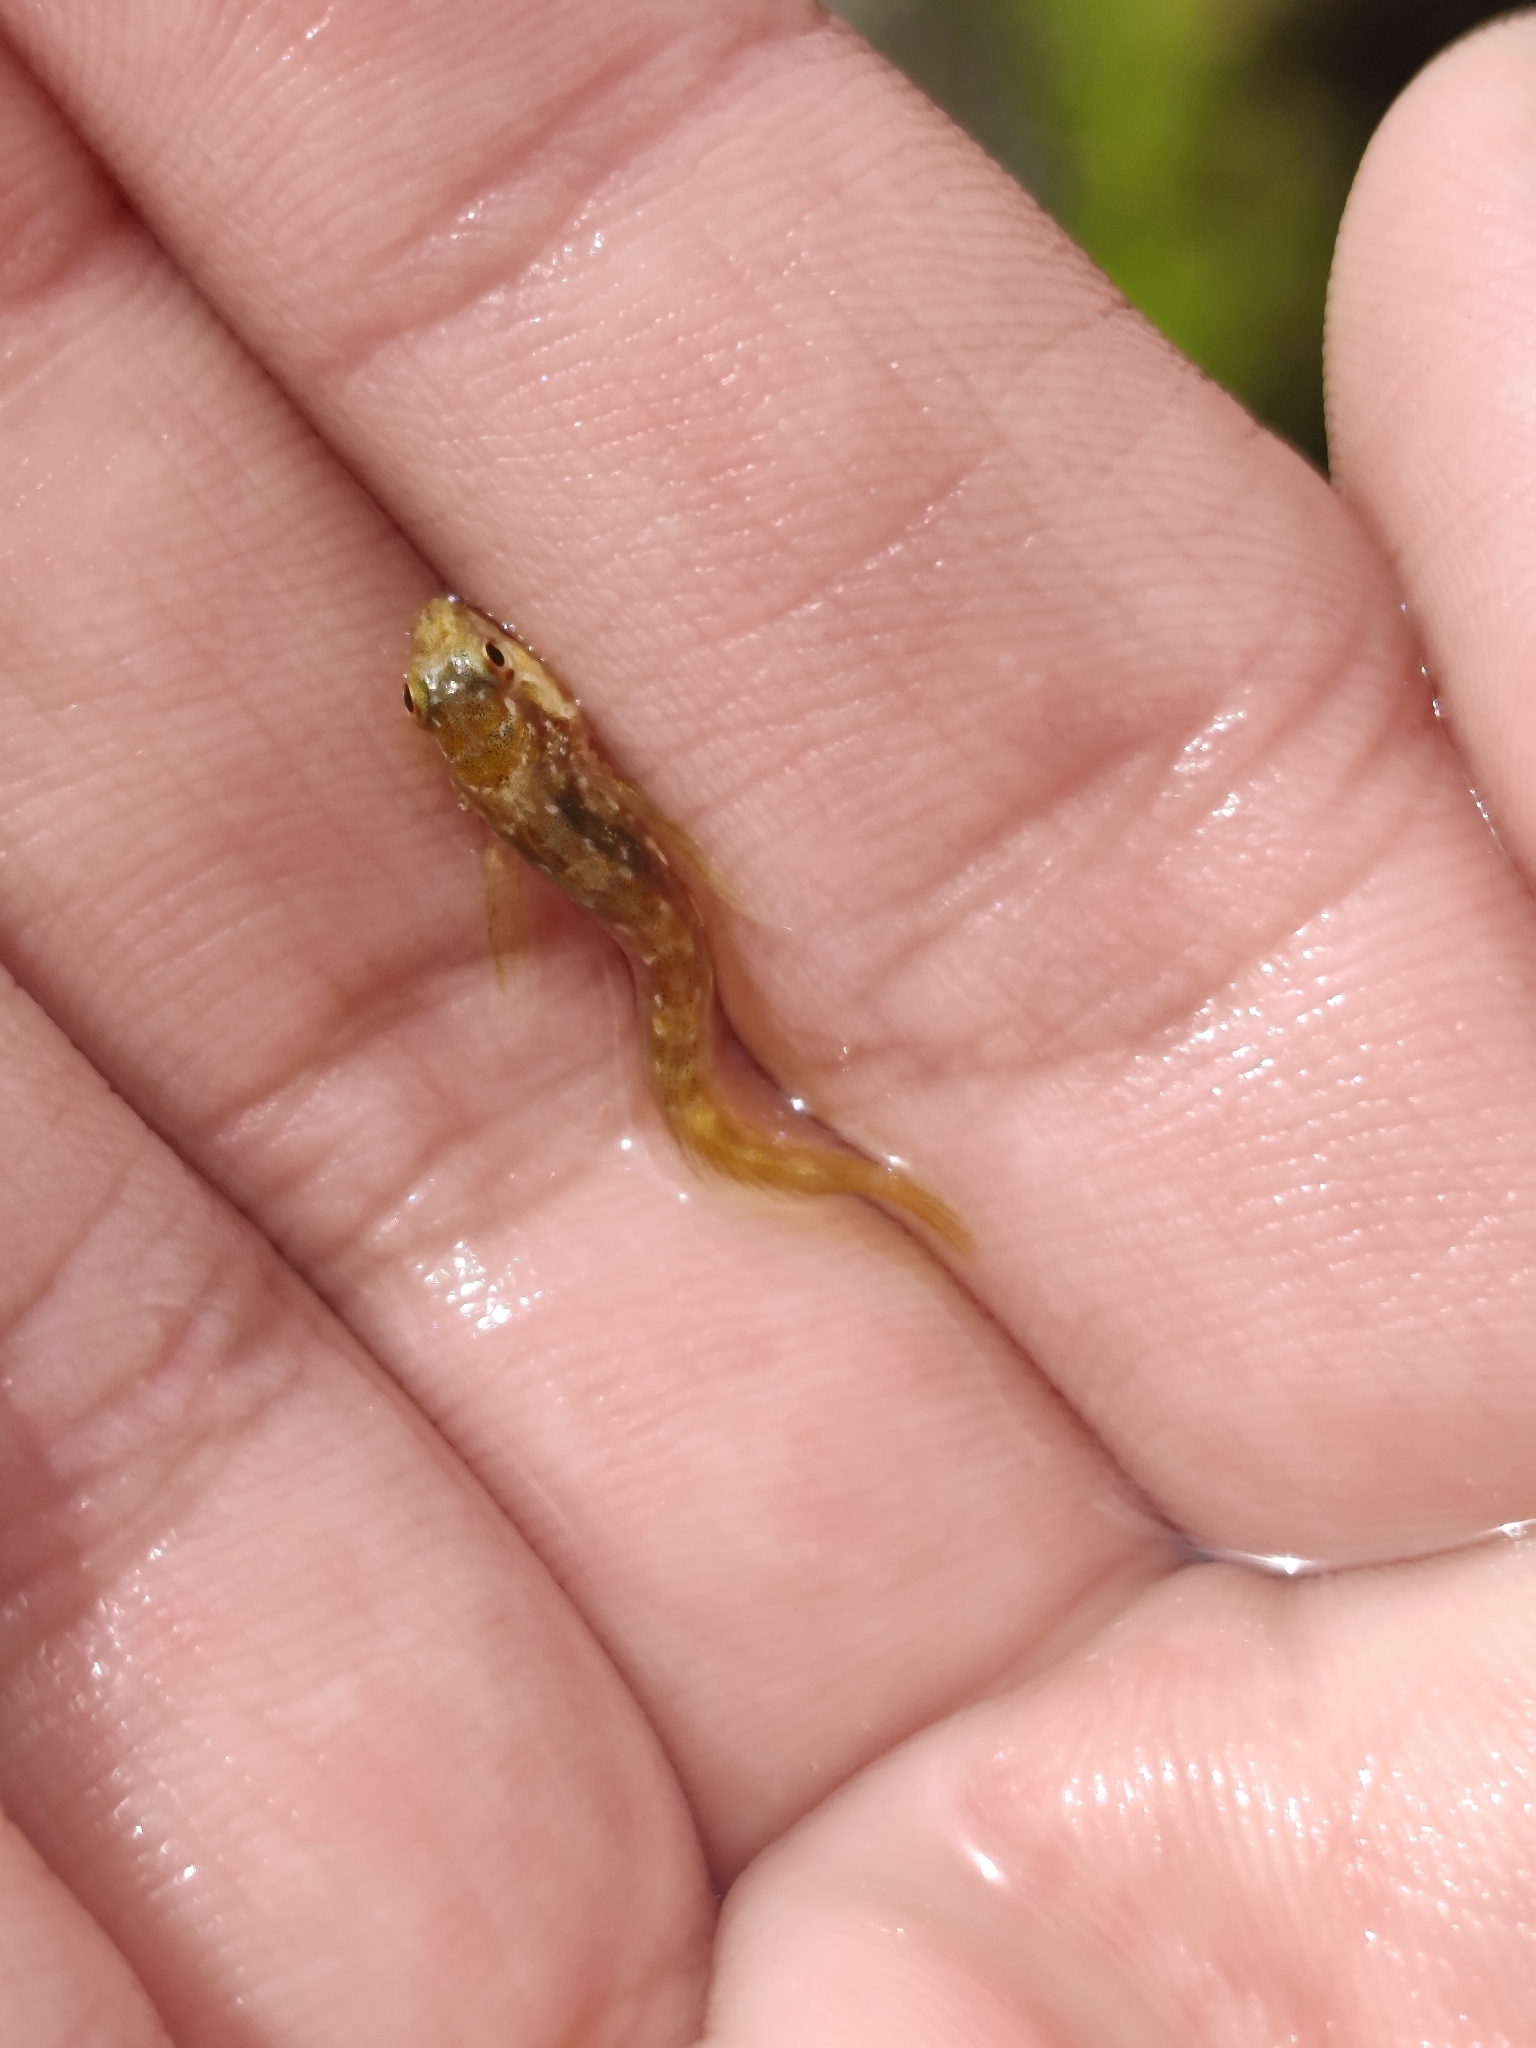
fish (species not among the labelled classes)